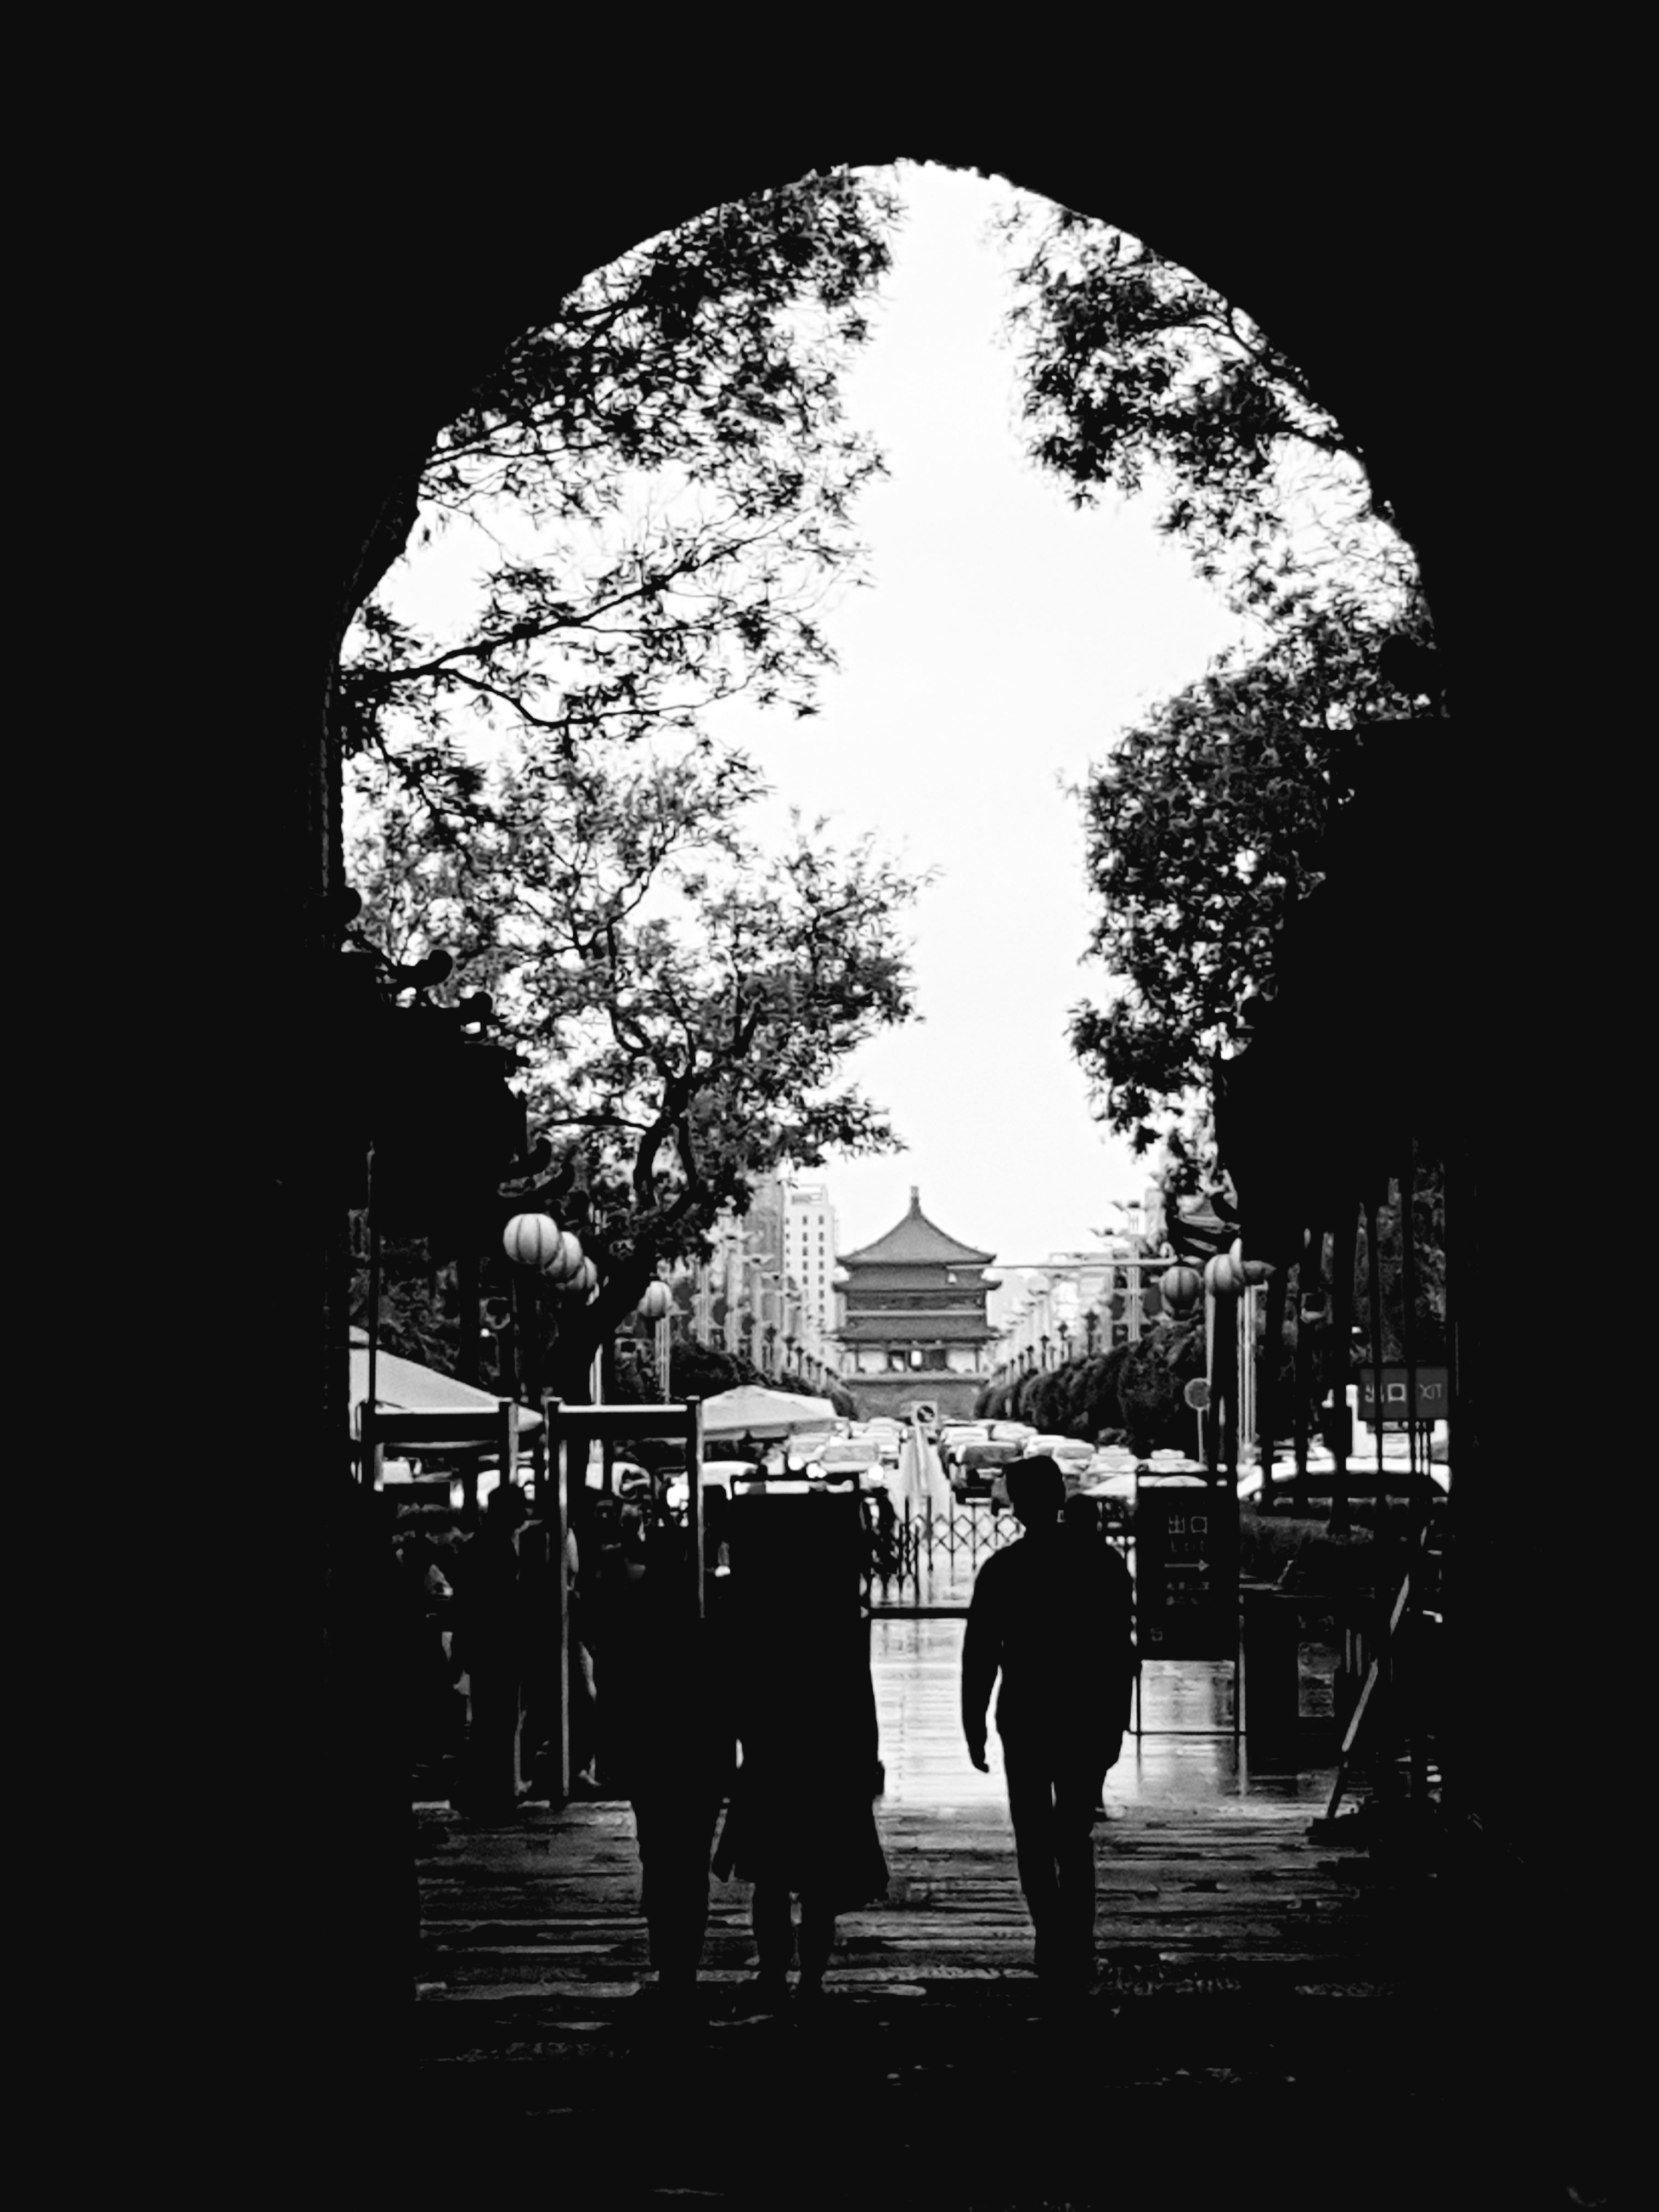
gate, silhouette, black and white, china, pagoda, white, black, photograph, monochrome, monochrome photography, tree, snapshot, architecture, sky, photography, standing, arch, street, stock photography, Tints and shades, plant, style, world, darkness, city, symmetry